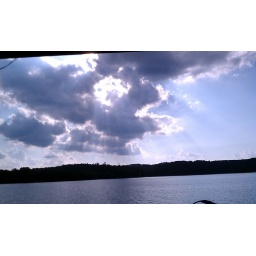
clouds over water